140 West 57th Street

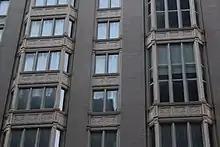
Close up of facade, showing the western three bays

The twelve upper stories are similar in design to each other and contain several types of windows. The windows in the outermost wide bays, and on the third through tenth stories of the center bay, project slightly from the facade and contain trapezoidal frames. The outermost bays contain double-height windows. These double-height windows were designed to maximize sun exposure. The windows in the narrow bays, and in the eleventh through fourteenth stories of the center bay, do not project. In all bays, there are geometric white-painted spandrels between the windows on each story, and the windows have white mullions. The original design contained a metal cornice above the fourteenth story, matching that of 130 West 57th Street, but the cornice was removed sometime in the 20th century.